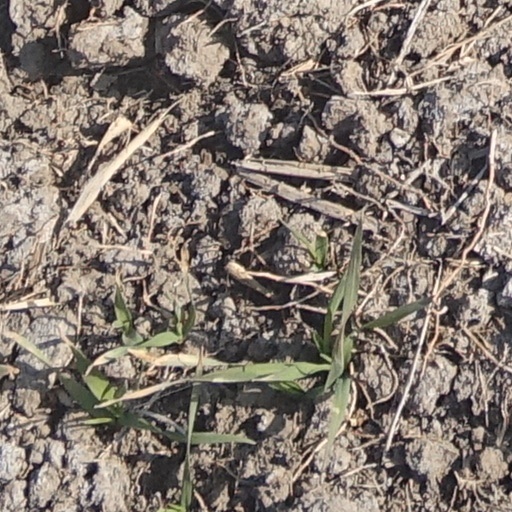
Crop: wheat